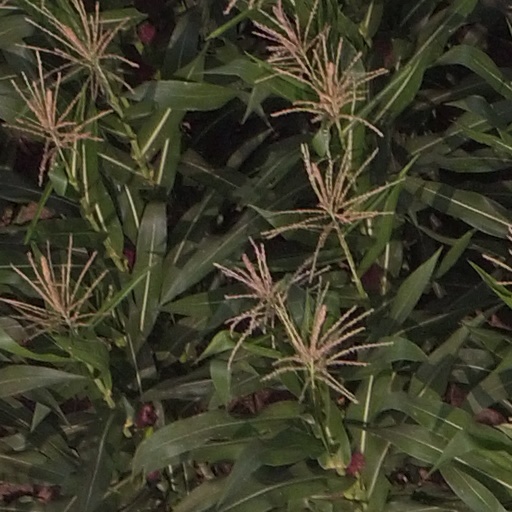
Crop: maize; corn